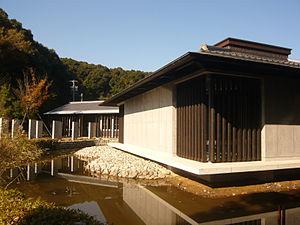
Le musée Enkū consacré au moine et sculpteur japonais Enkū se trouve dans la ville de Seki, préfecture de Gifu au Japon. Enkū naît dans la province de Mino, actuelle préfecture de Gifu, en 1632 et meurt à Seki en 1695.